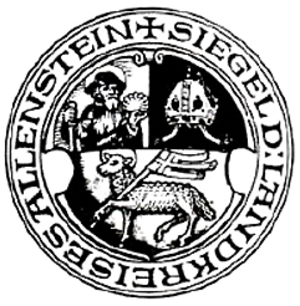
L'arrondissement d'Allenstein était une entité territoriale administrative de la Prusse-Orientale qui exista de 1818 à 1945. Cet arrondissement rural faisait partie du district de Königsberg jusqu'en 1905, puis du district d'Allenstein, formé des arrondissements du sud de la province. Son chef-lieu était la ville d'Allenstein, aujourd'hui Olsztyn, en Pologne, puis la ville forma une entité autonome.